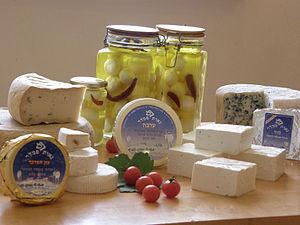
Un produit d'origine animale est tout produit et co-produit issu du corps d'un animal, par exemple la graisse, la chair, le sang, le lait, les œufs mais aussi des produits moins connus, tels que l'ichtyocolle et la présure.